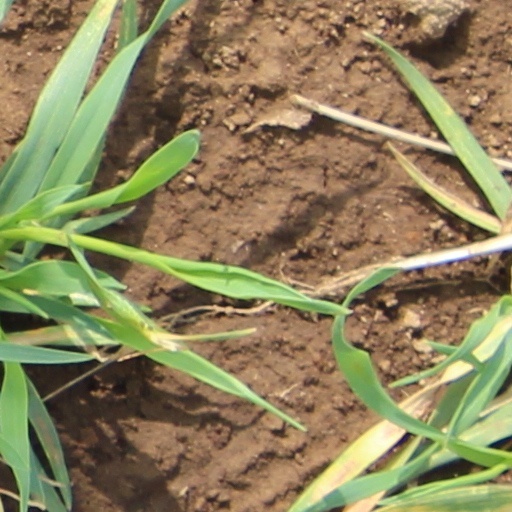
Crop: wheat